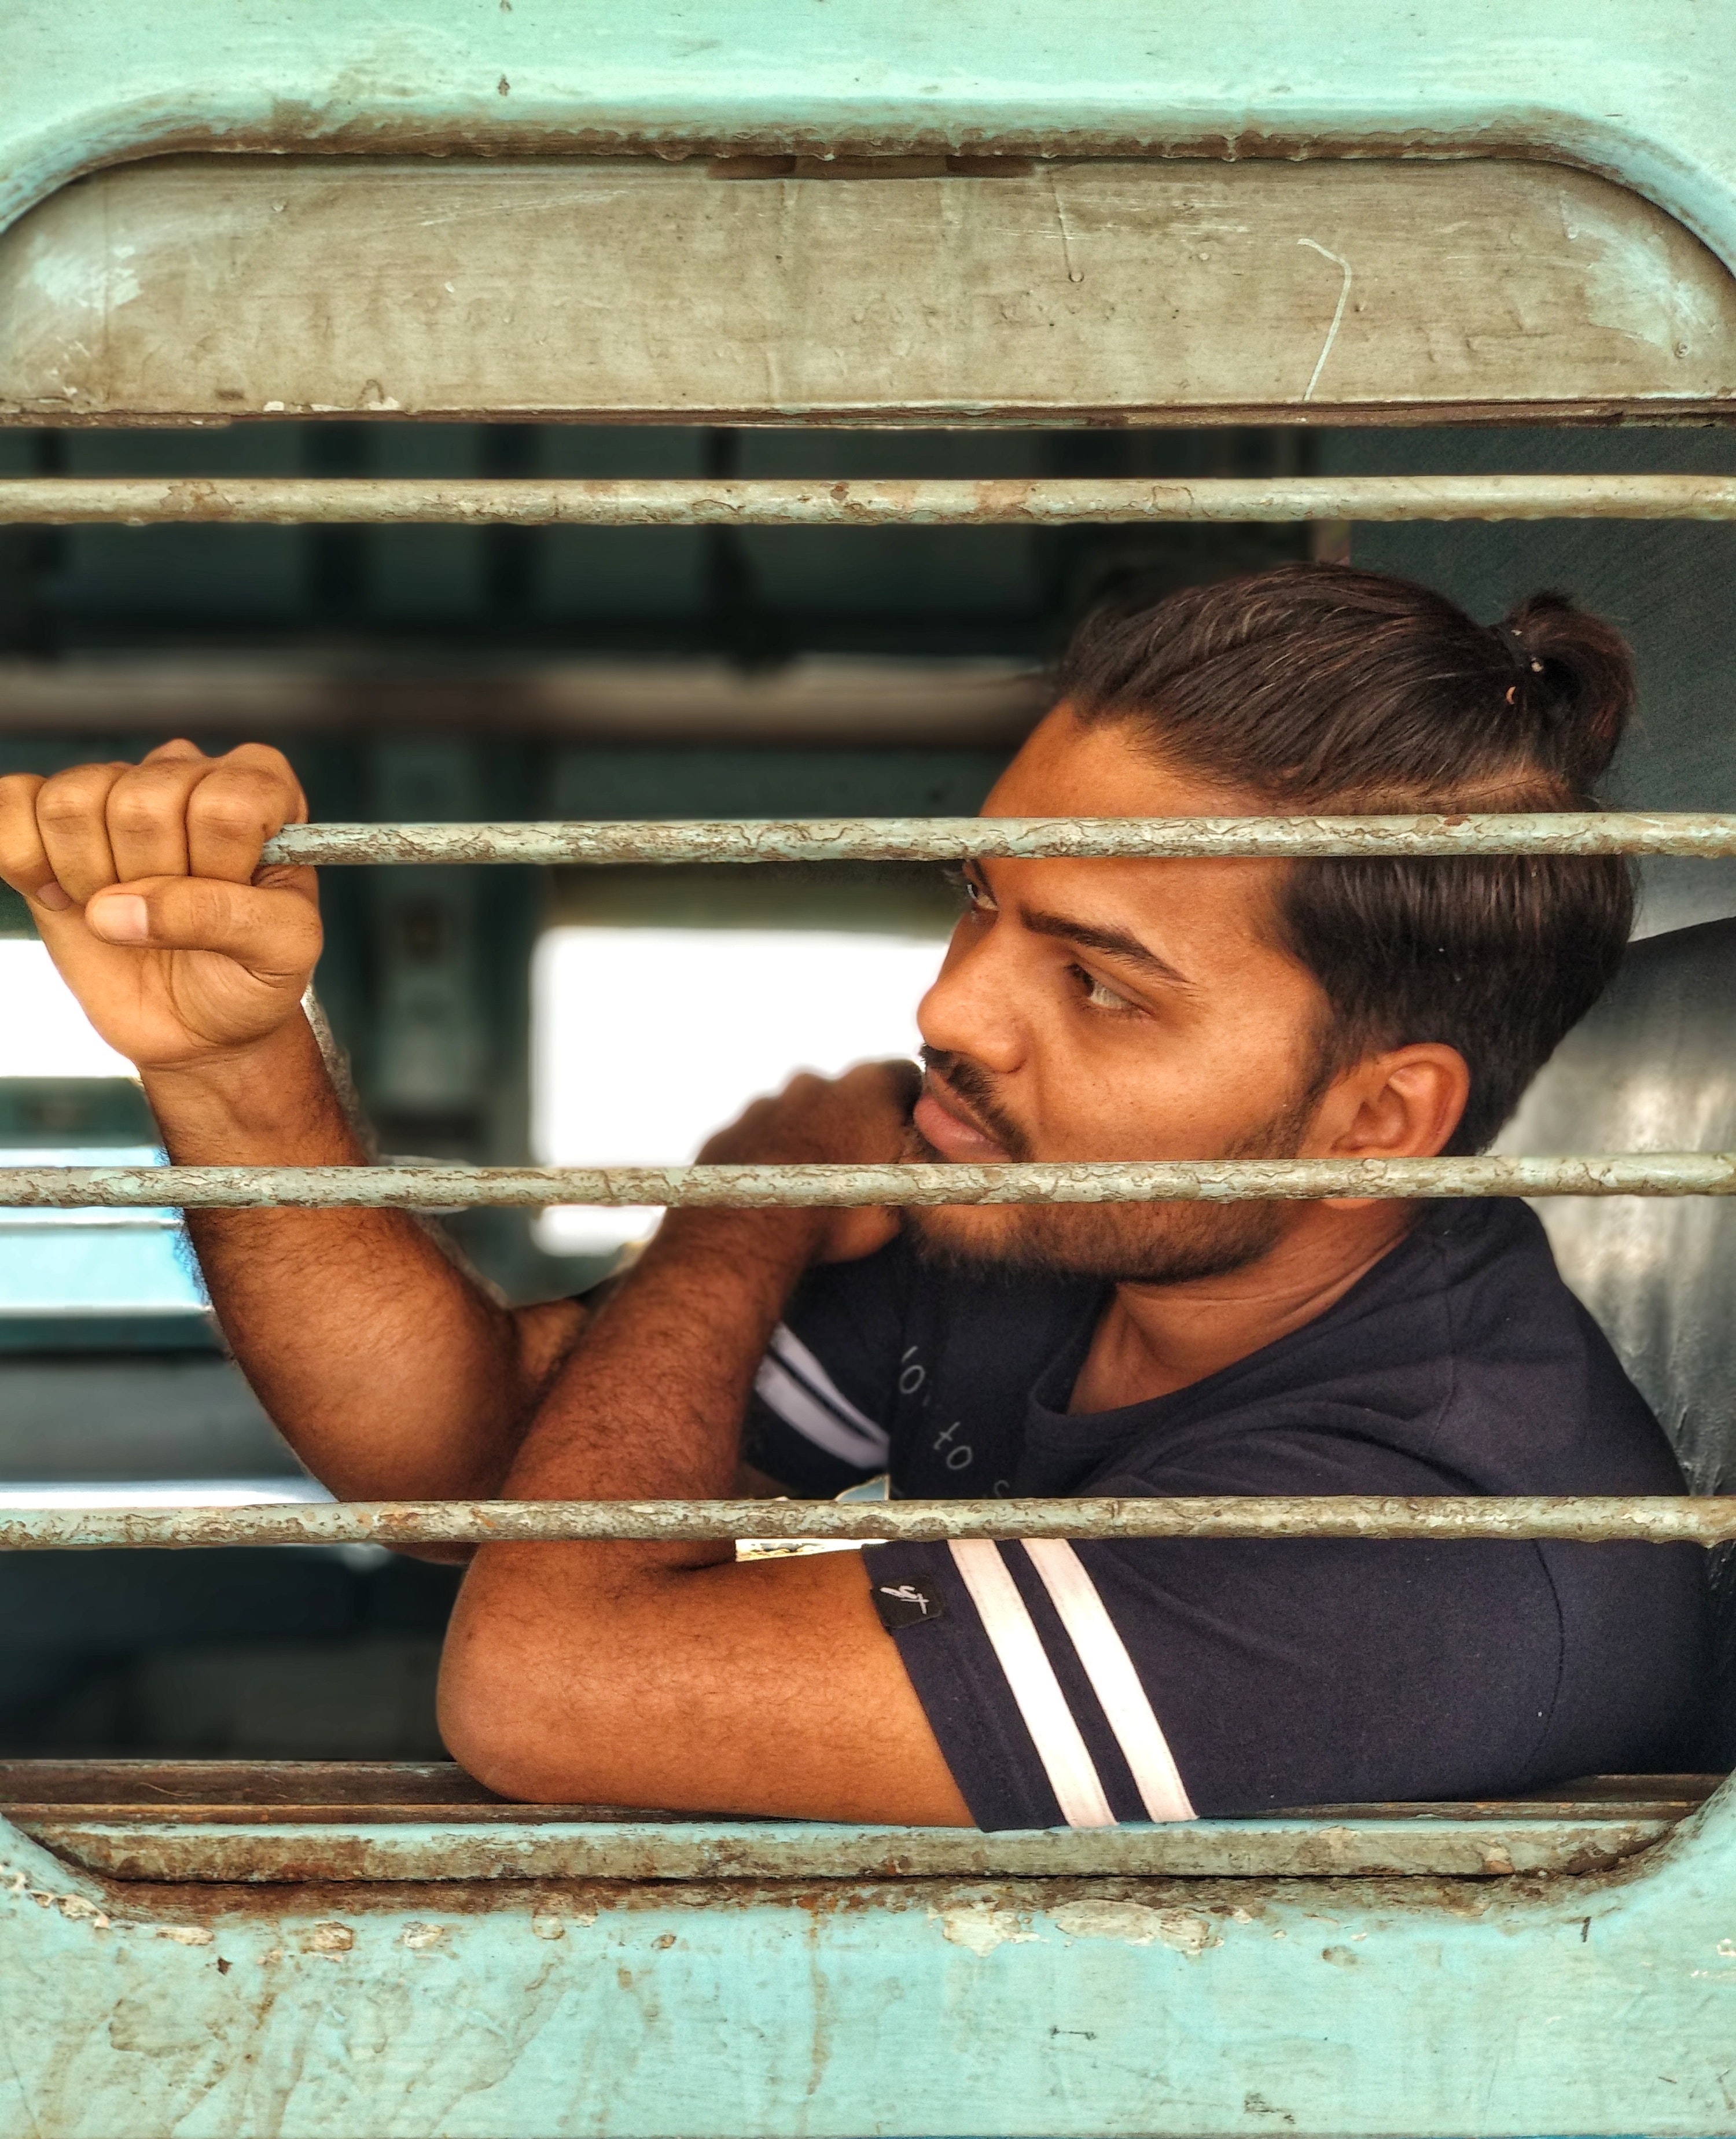
window, car, vehicle, smile